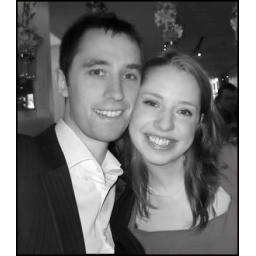
Hint: This one is in black and white. Also, the ribbon on my hat is striped instead of polka-dotted!